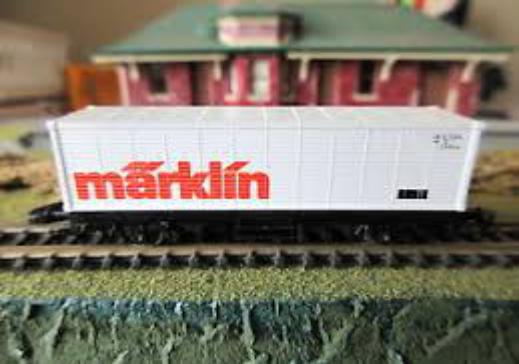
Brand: marklin
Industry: Leisure